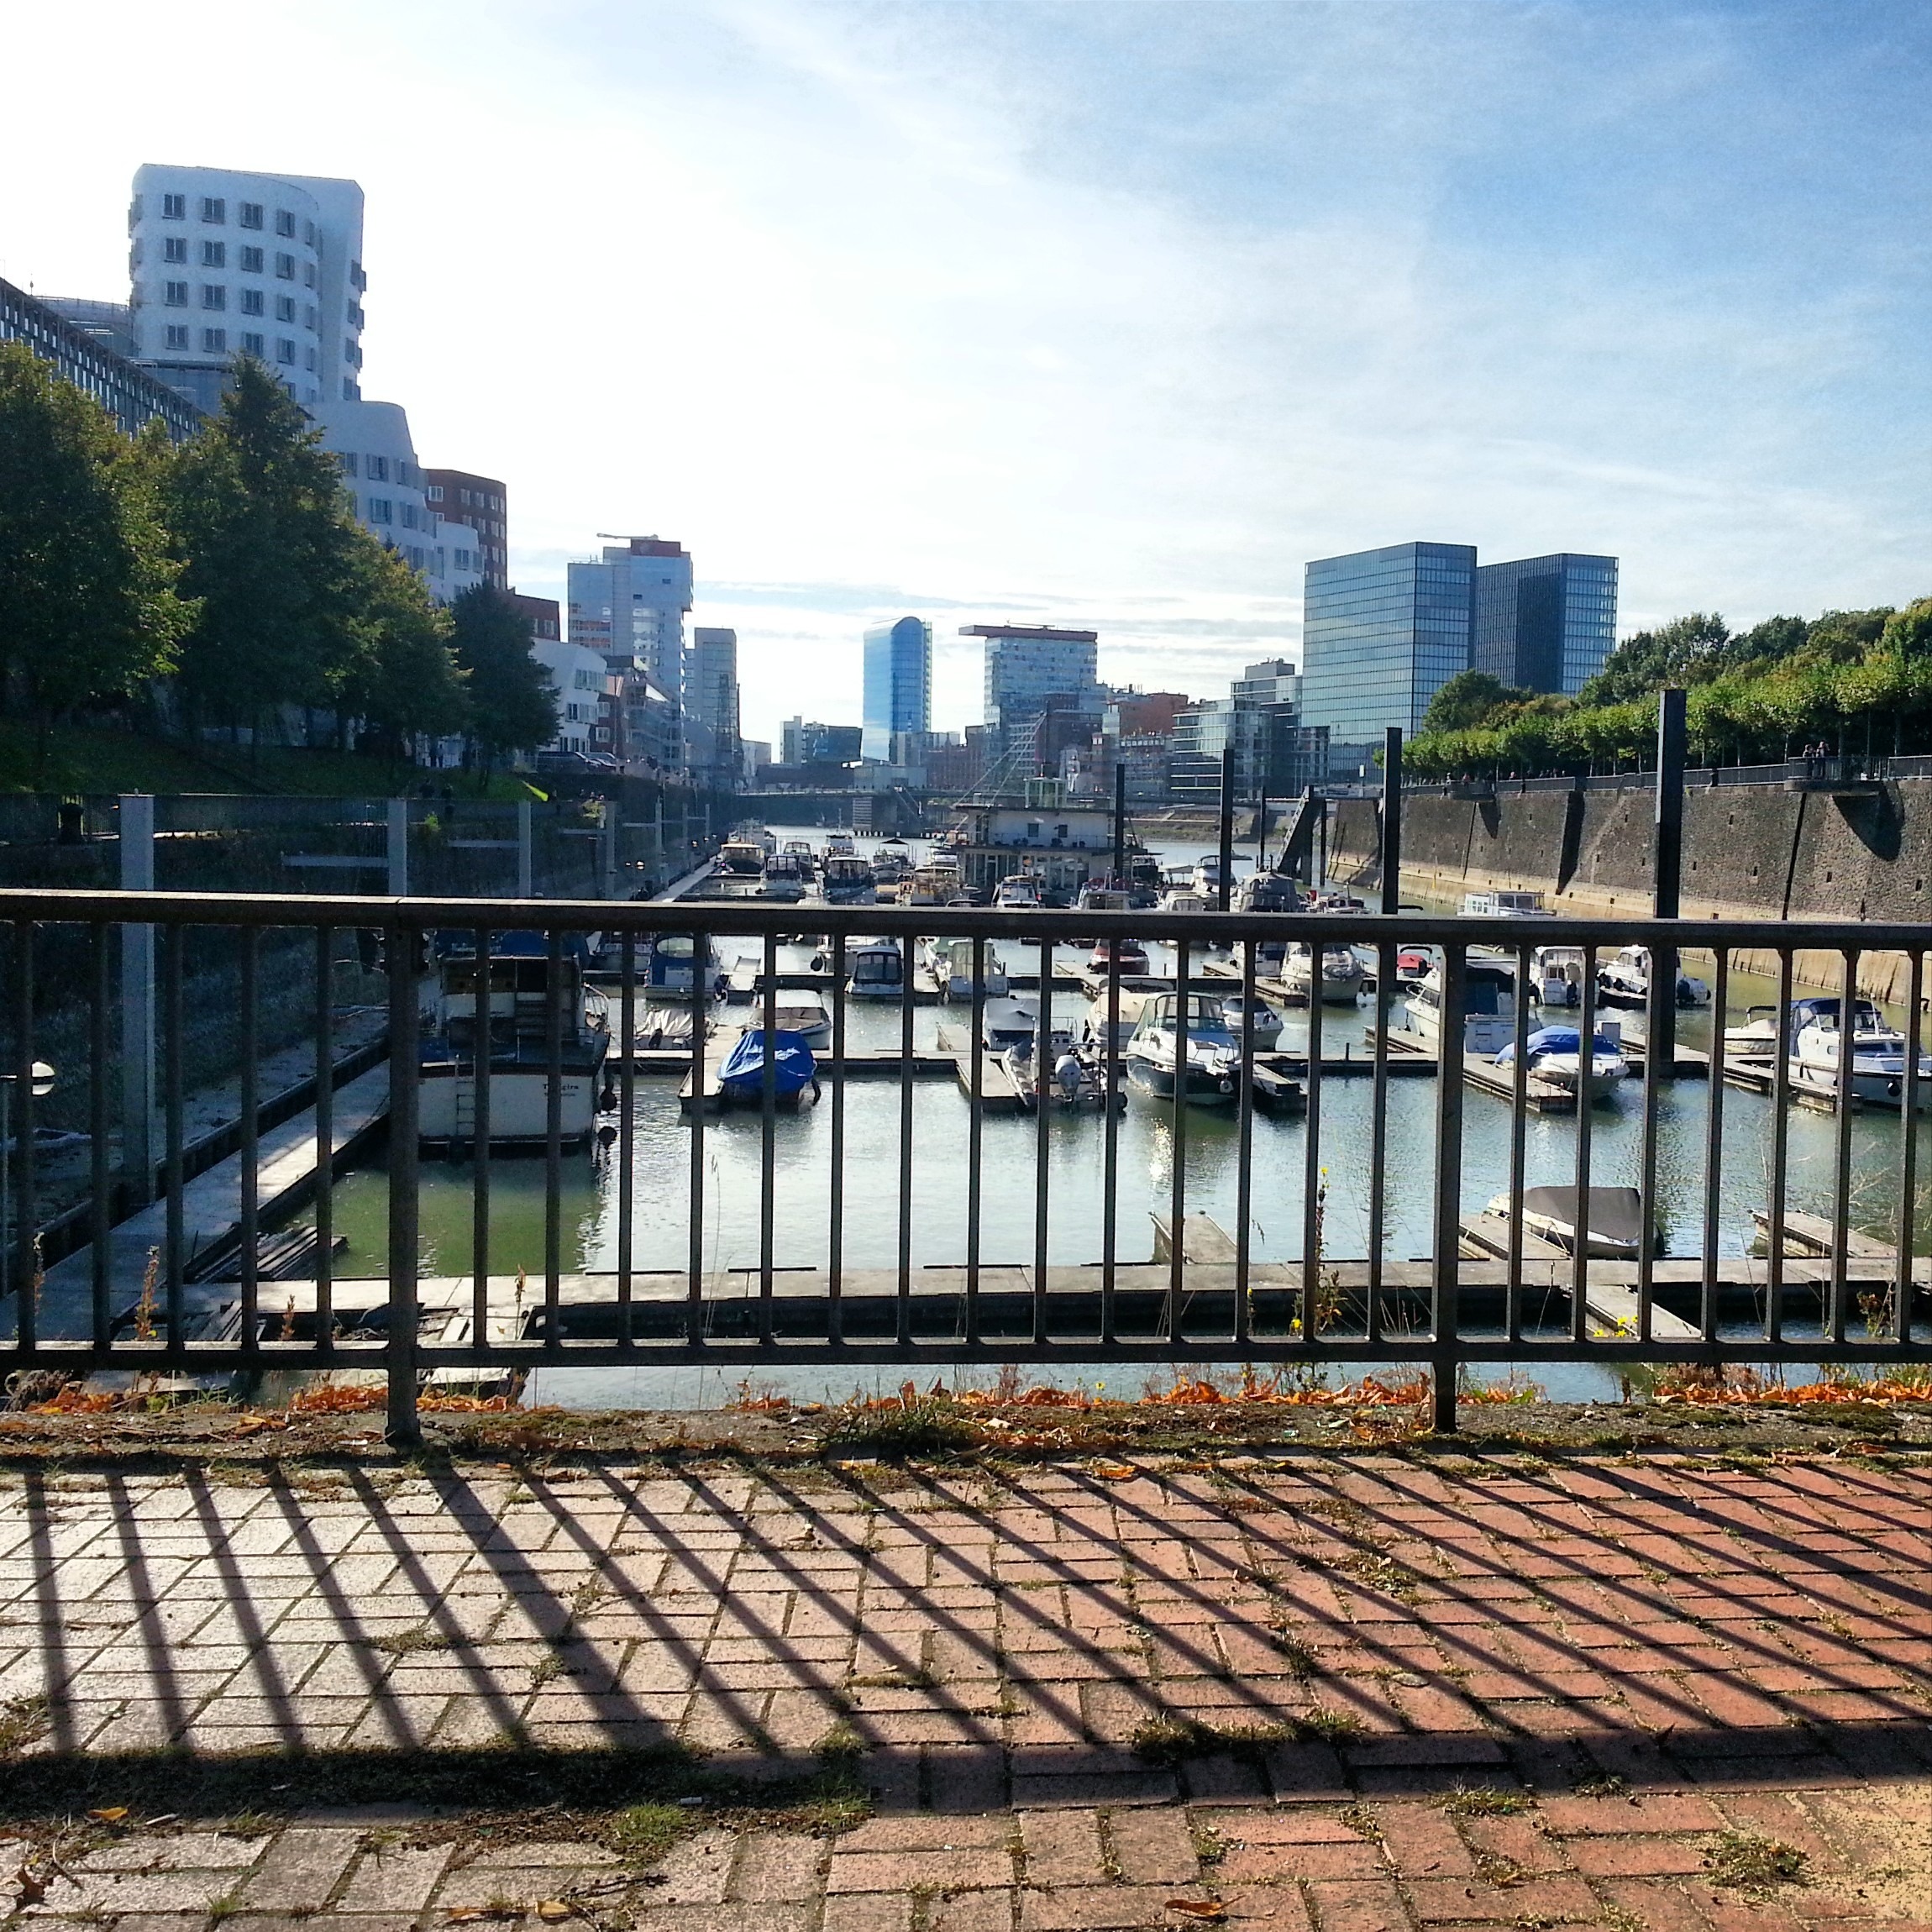
architecture, skyline, city, walkway, cityscape, downtown, landmark, waterway, tower block, germany, neighbourhood, dusseldorf, media harbour, urban area, residential area, human settlement, outdoor structure